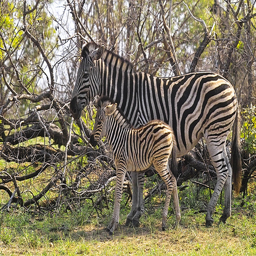
A mother standing with her baby zebra by a tree
An adult zebra and a young zebra walking through an area with dead trees.
An adult and a baby zebra standing together.
A zebra and a calf standing together on the grass.
A large zebra and a small zebra are standing near some trees.